Noroshundor

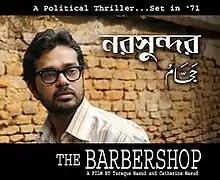
Official film poster

Noroshundor (The Barbershop) is a 2009 Bengali political thriller short set in 1971 during Bangladesh Liberation War. It was directed by Tareque Masud and Catherine Masud. It deals with nationalism and identity issue daring the war.